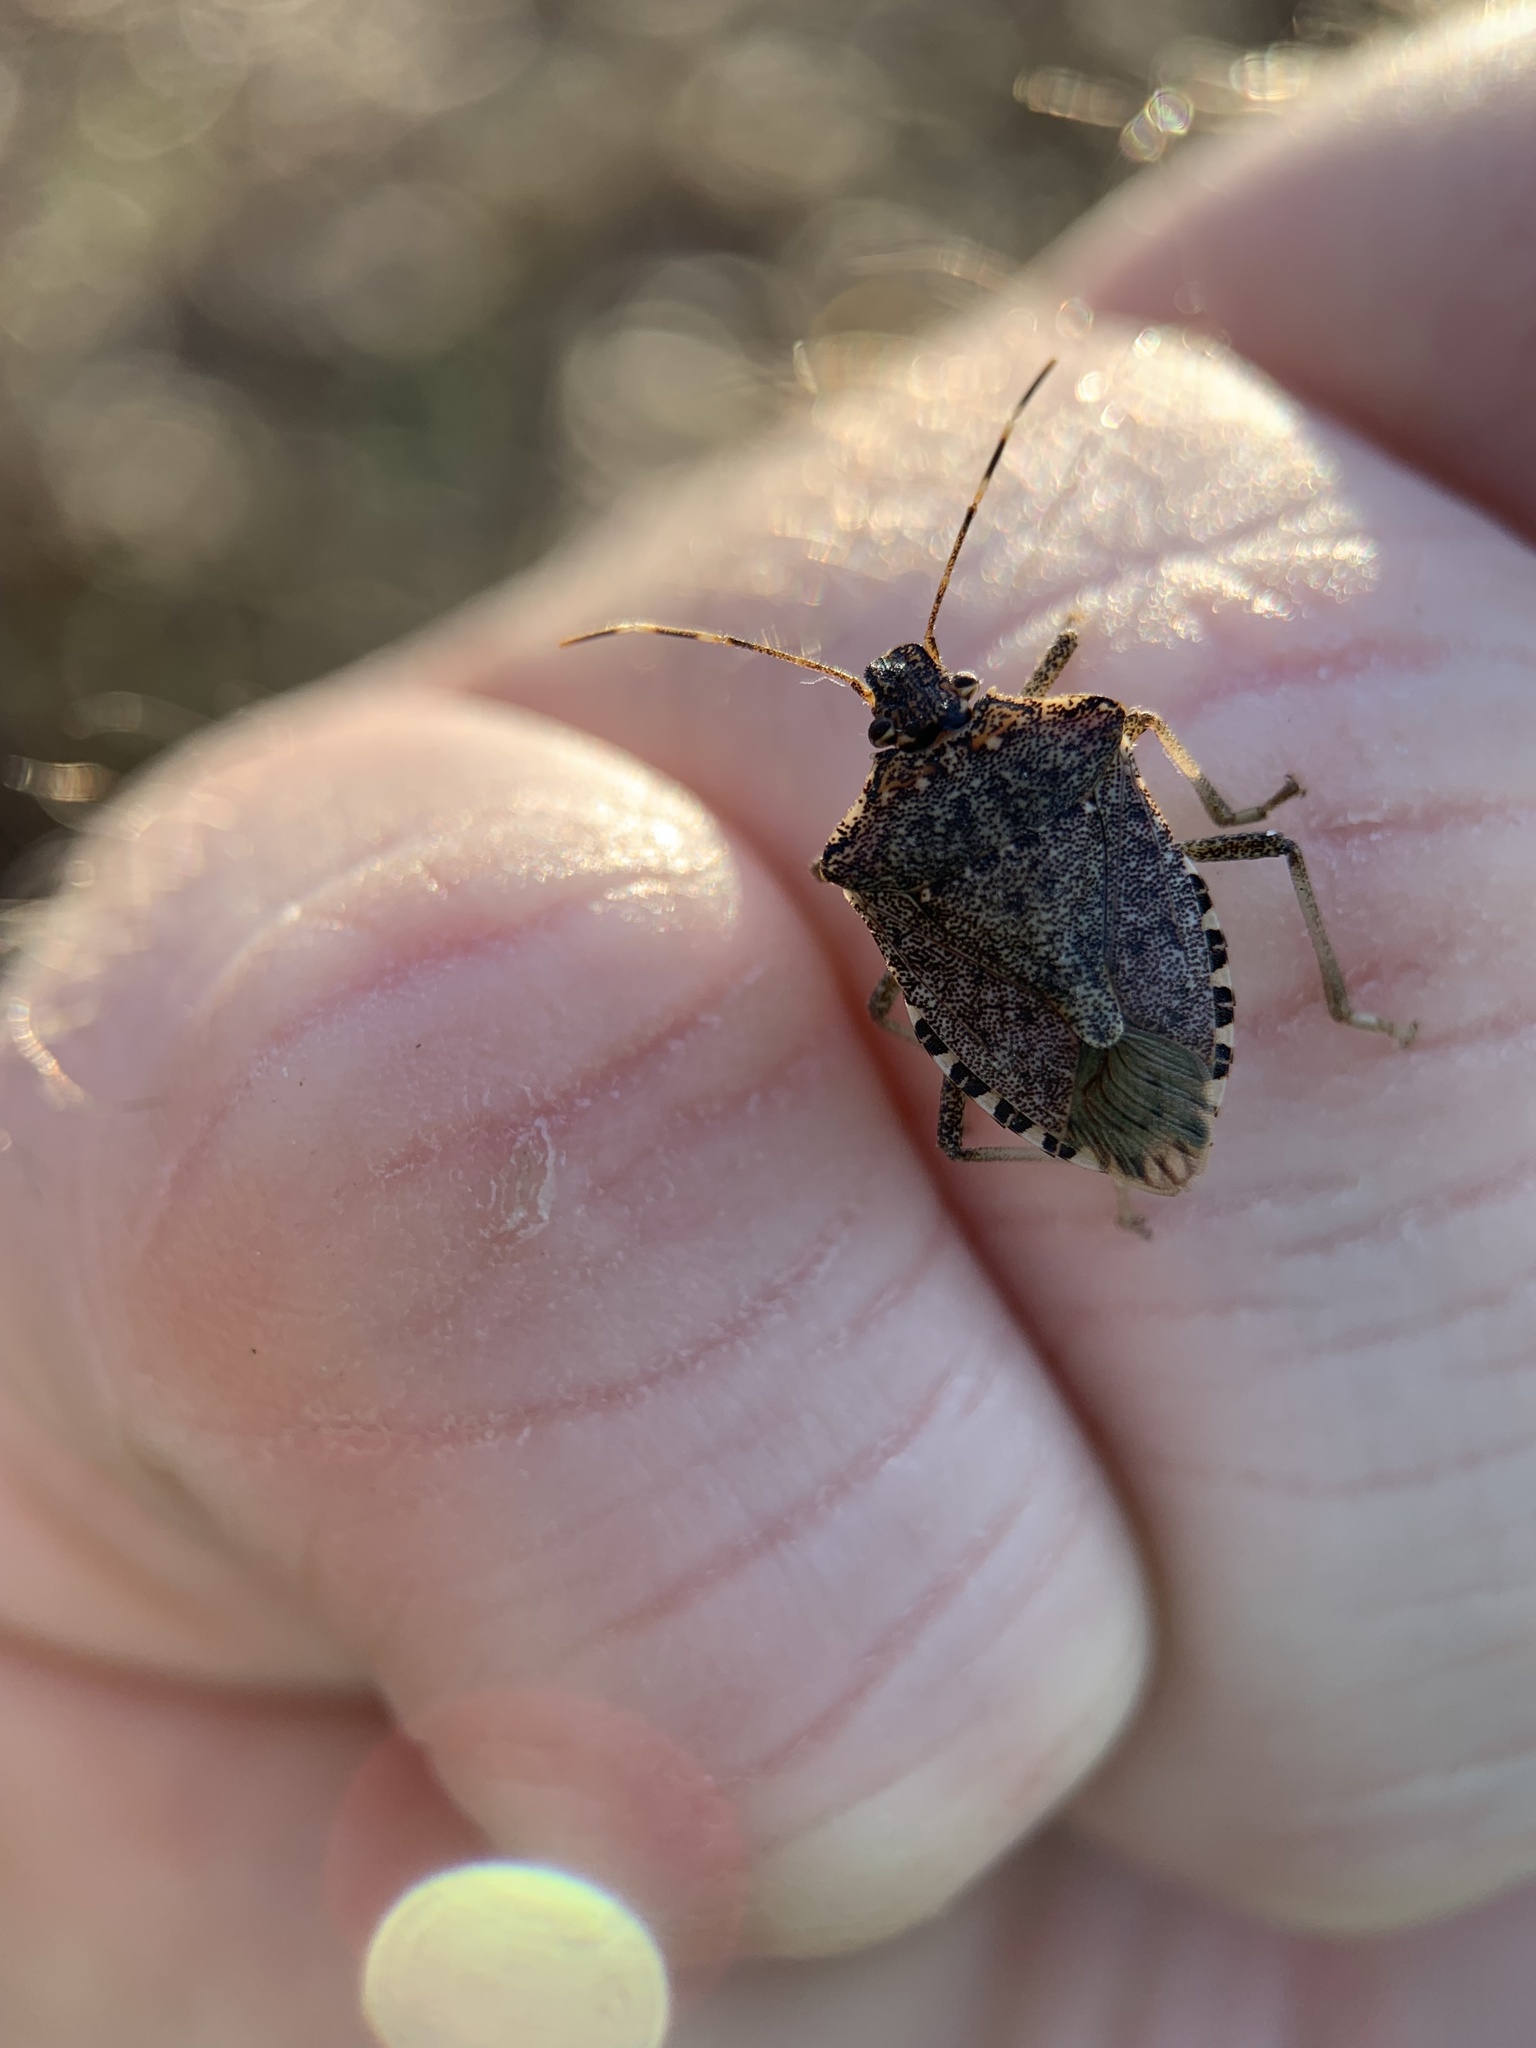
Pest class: stink_bug